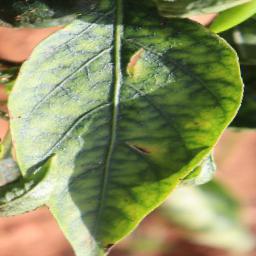
Label: nutritional